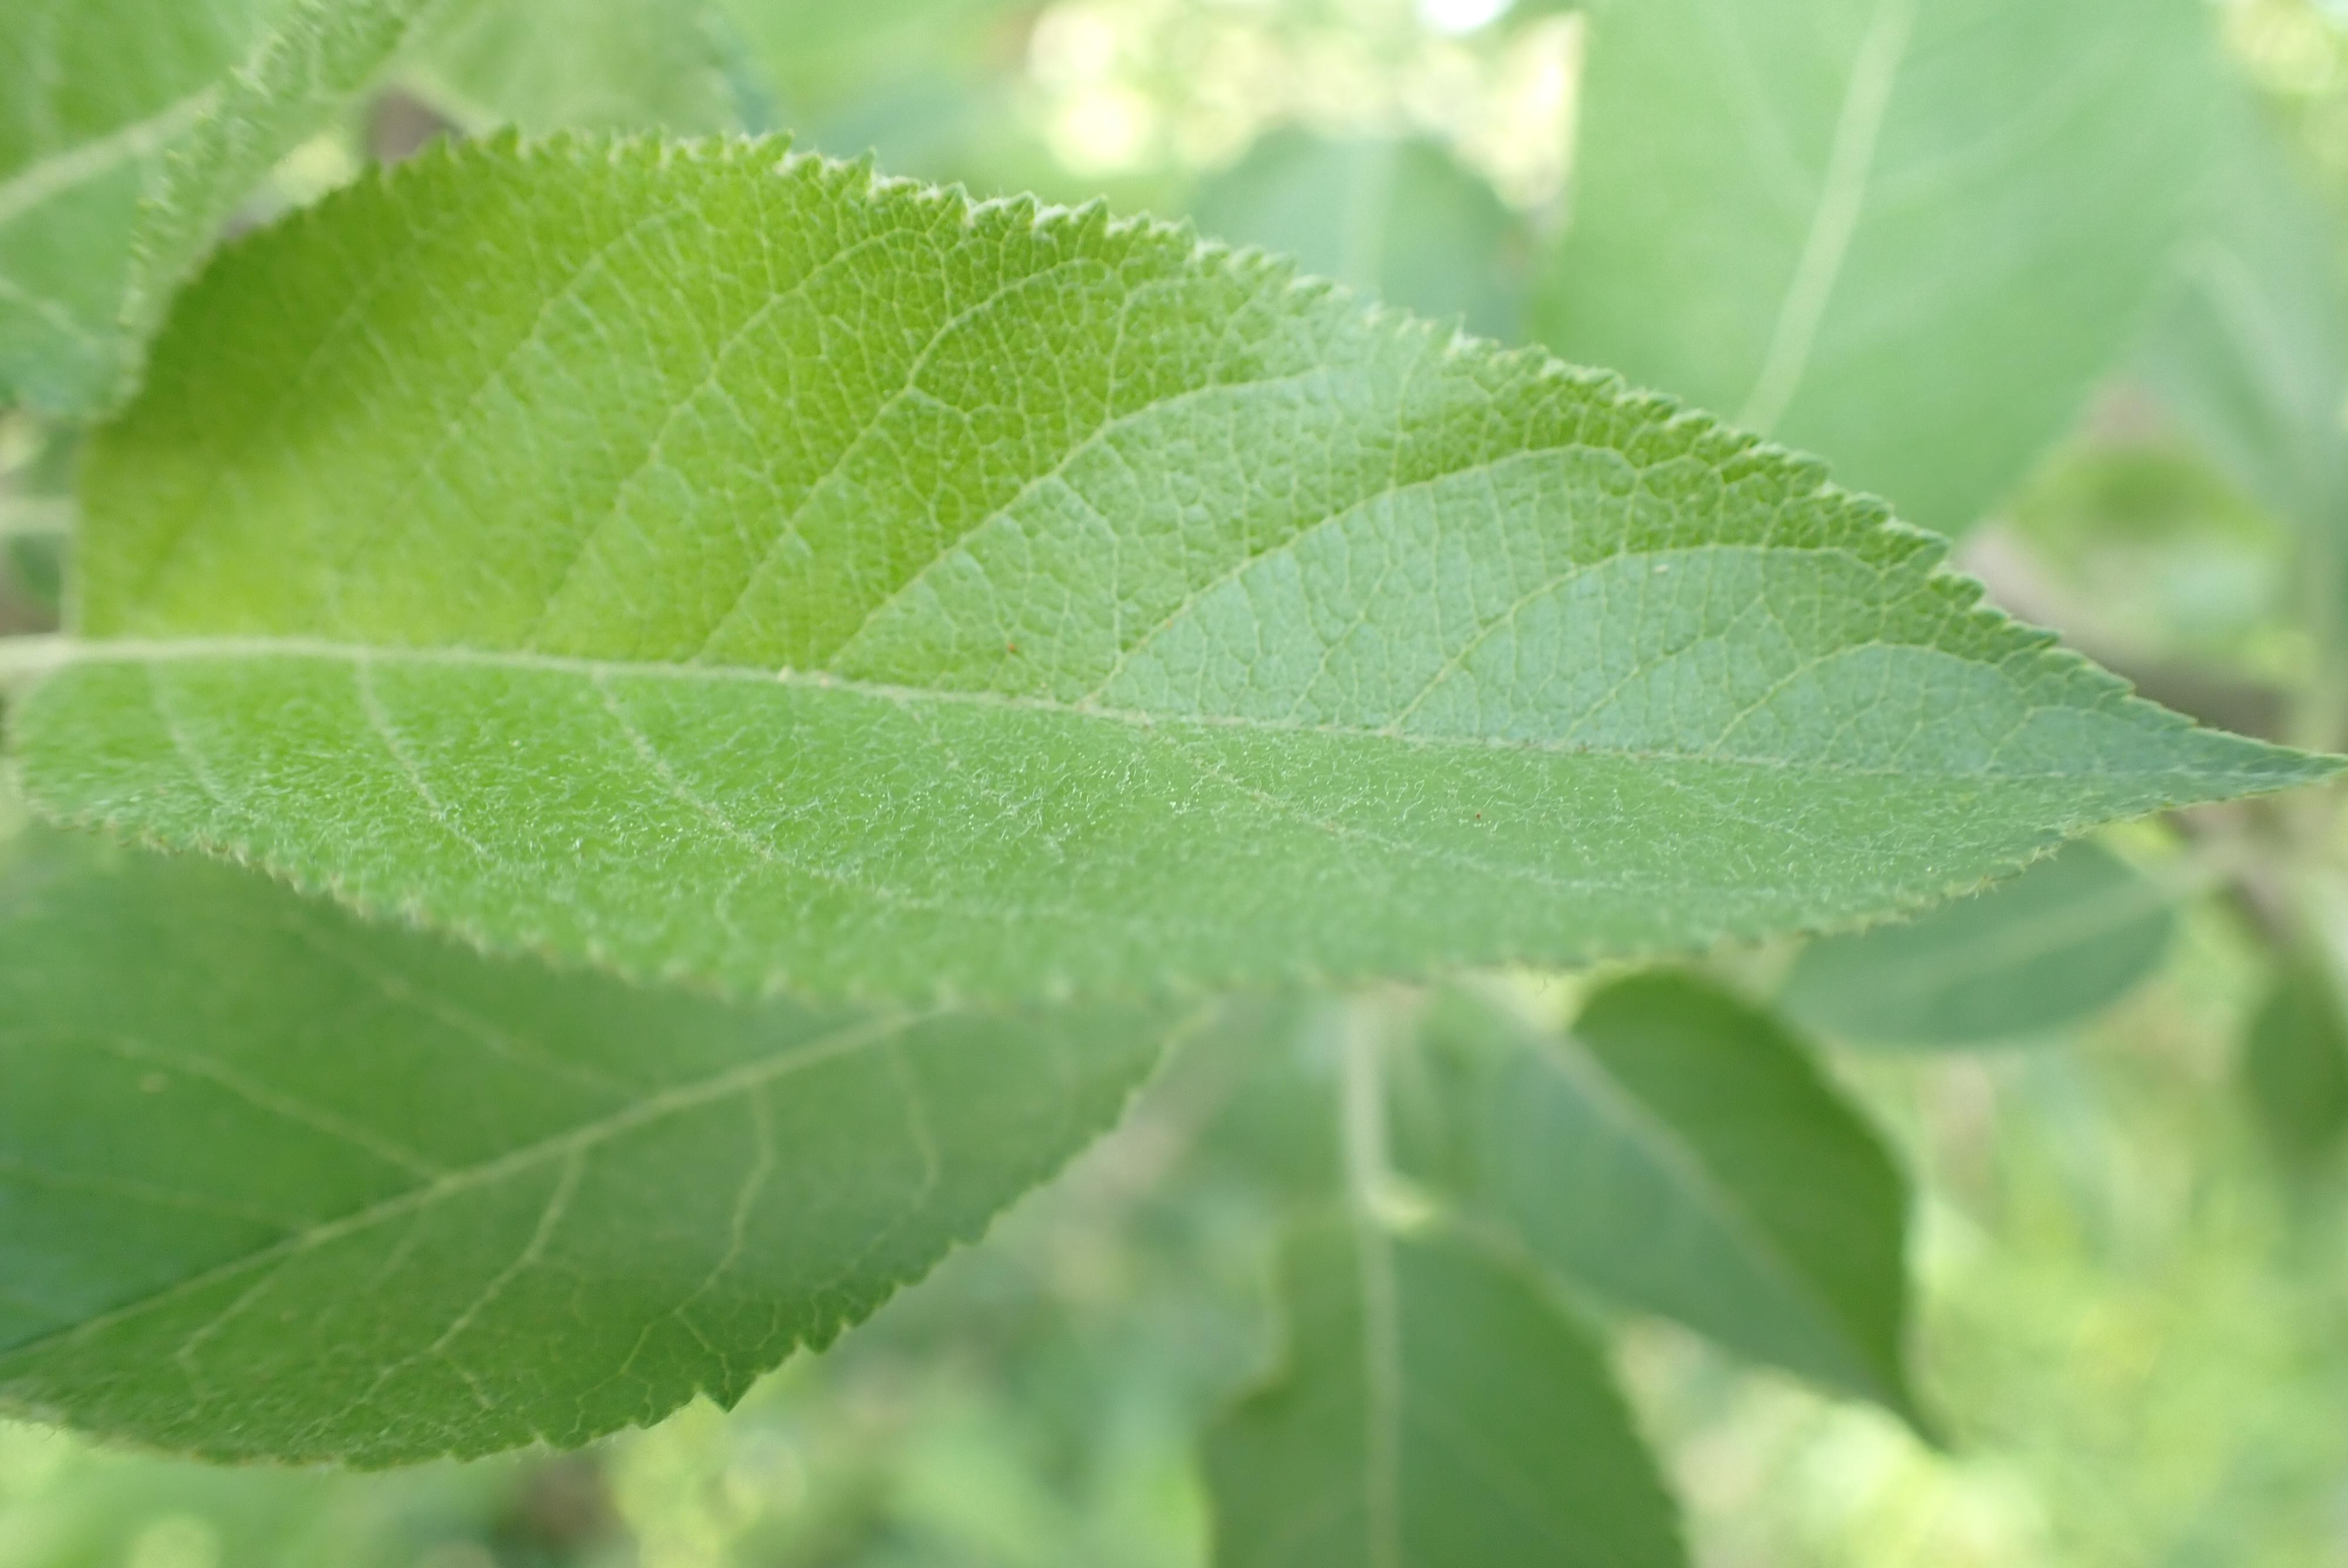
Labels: healthy